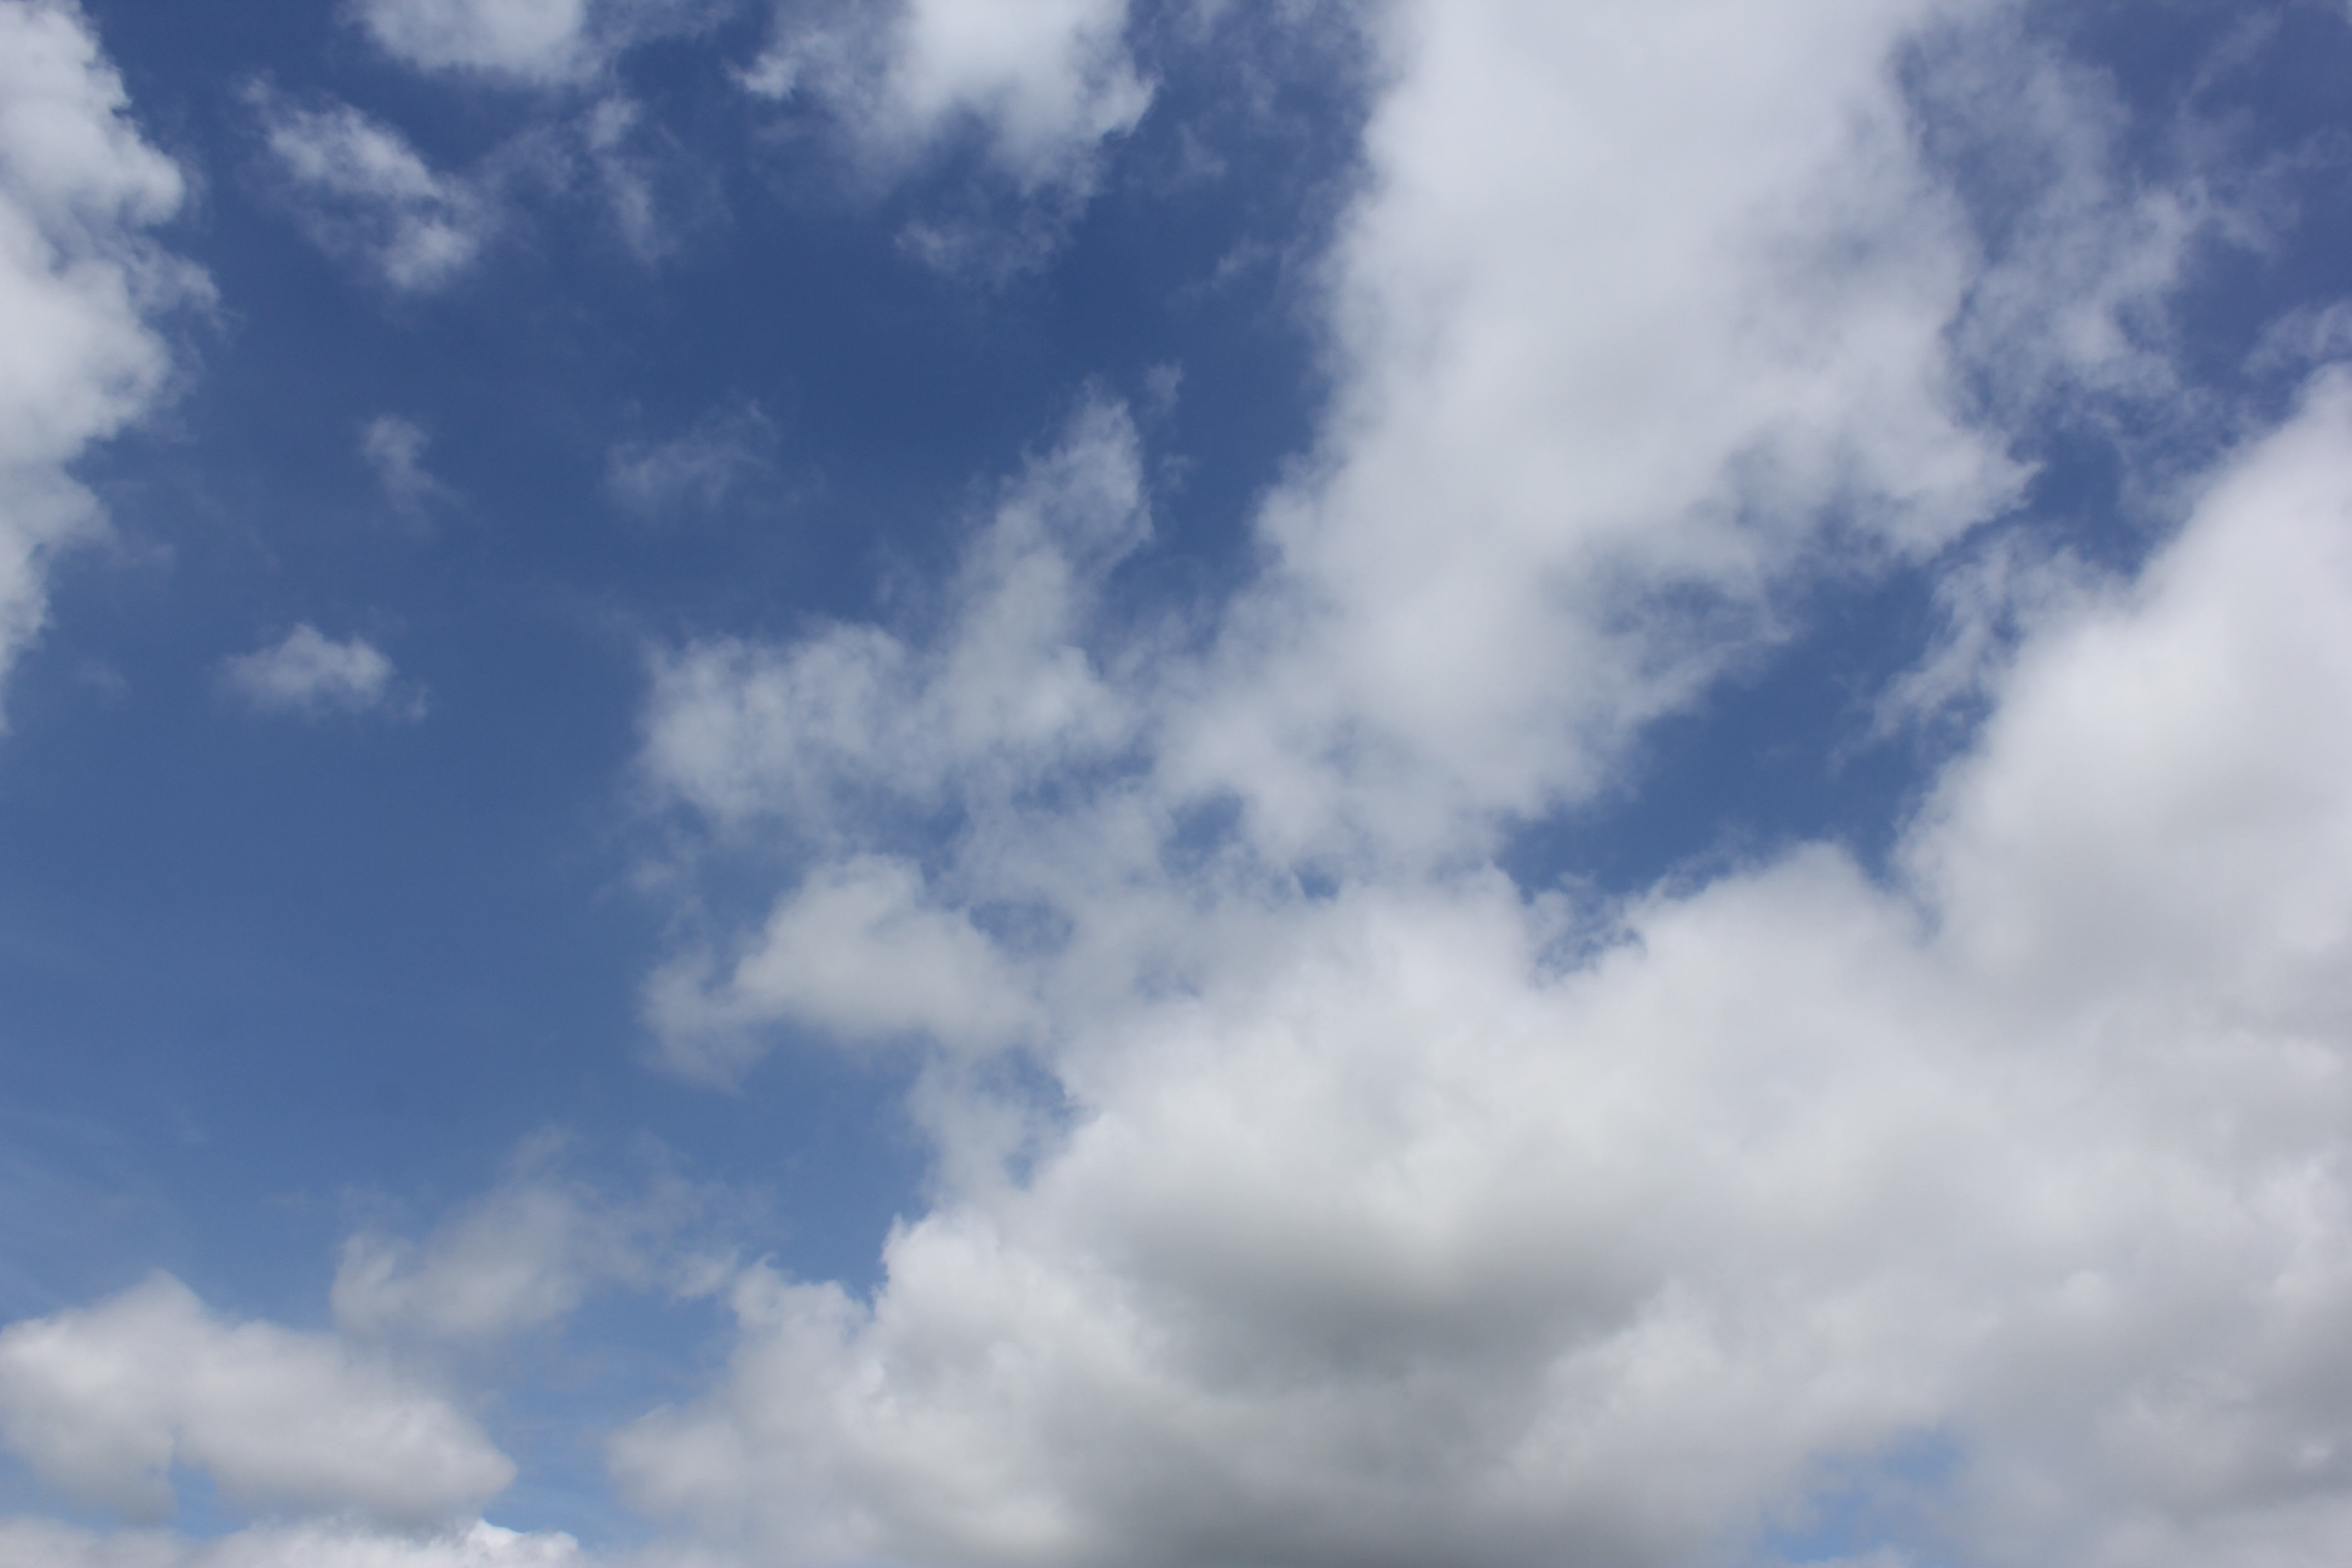
Cloud type: Cumulus